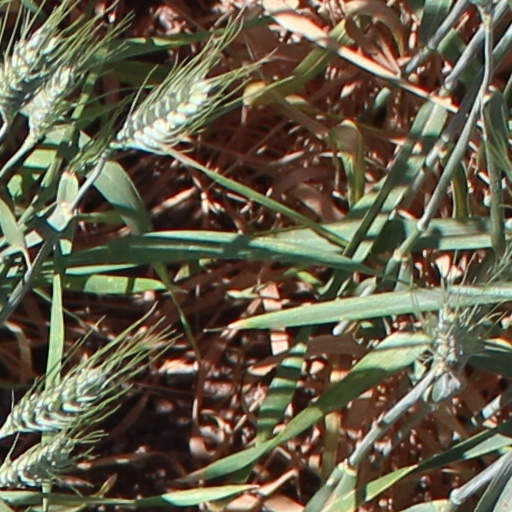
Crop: wheat